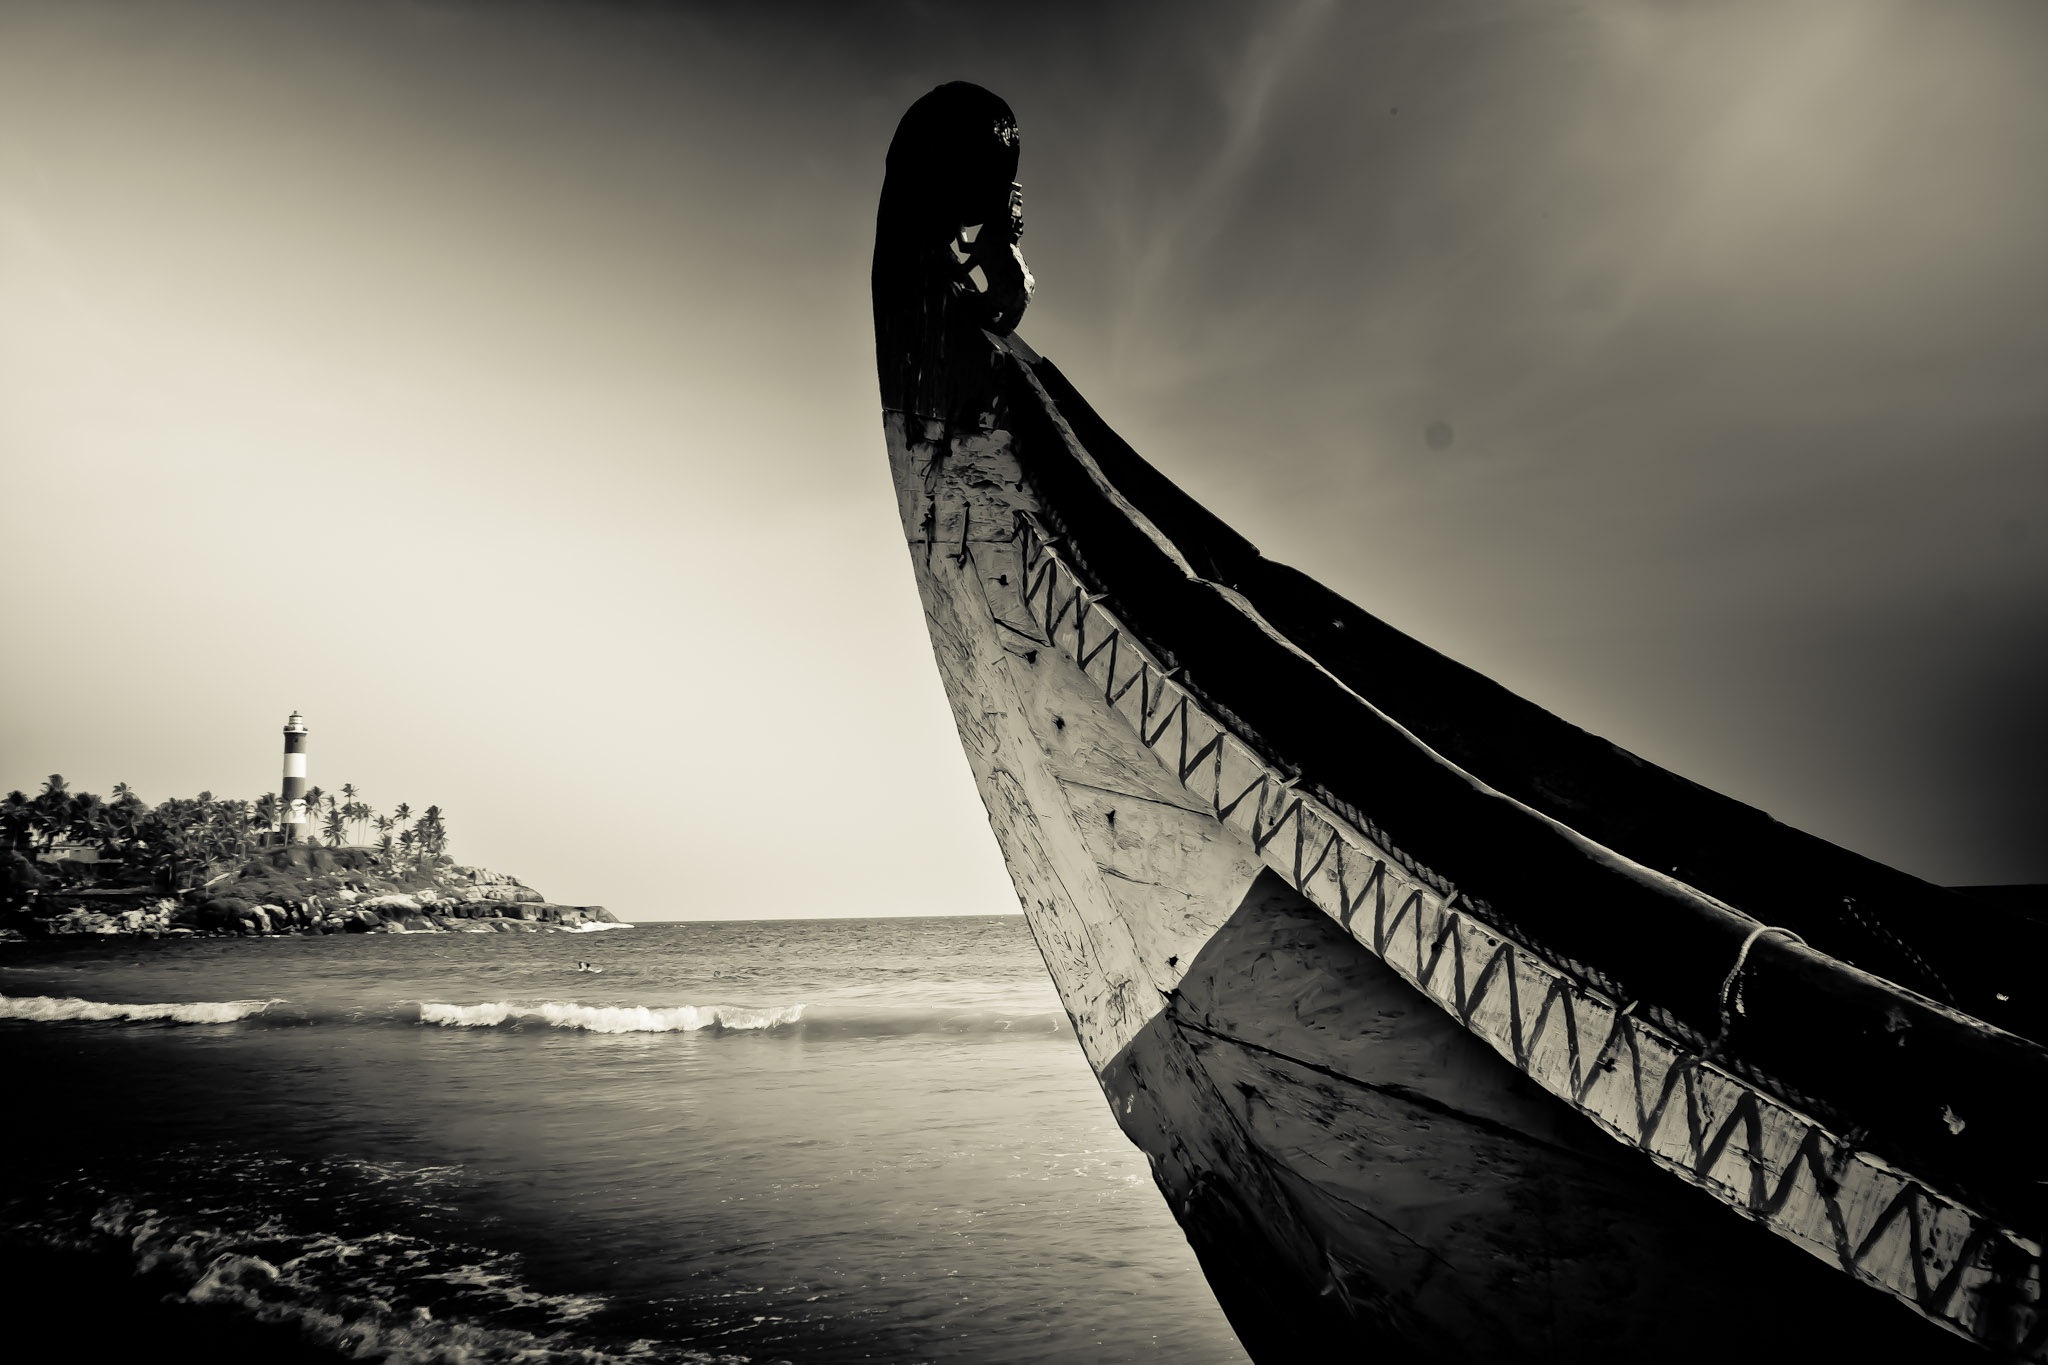
beach, sea, water, ocean, horizon, light, cloud, black and white, white, night, photography, morning, wave, city, evening, reflection, vehicle, darkness, black, monochrome, india, shape, south india, kerala, monochrome photography, kovalam